Fountain Hills, Arizona

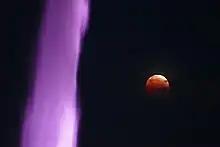
Lunar Eclipse over Fountain Park in Fountain Hills

In January 2018, the town of Fountain Hills was designated an International Dark Sky Community by the International Dark Sky Association. The town is one of only two International Dark Sky Communities located near a large metropolitan area. , 34 communities in the world have earned the Community designation, among Dark Sky Reserves, Parks, and Sanctuaries. The Fountain Hills Dark Sky Association (FHDSA) worked with town council and town staff to change outdoor lighting and sign ordinances to address light pollution. This designation is a result of both geography and lighting ordinances. The community is shielded from the lights of the larger cities in the Phoenix metro region by the McDowell Mountains to the west. The Fort McDowell Yavapai Nation to the east, the Salt River Pima-Maricopa Indian Community to the south, and the McDowell Mountain Regional Park all help the town preserve its dark skies. The absence of street lights and the presence of only low-impact outdoor lighting creates an outstanding environment for stargazing. The Fountain Hills Dark Sky Association is currently working to develop a International Dark Sky Discovery Center that will include a Dark Sky Observatory, Hyperspace Planetarium, Inspiration Theater, and an Immersion Zone. Fountain Hills was the home to Charles W. Juels' Fountain Hills Observatory , where 475 asteroids were discovered between 1999 and 2003, including 20898 Fountainhills.